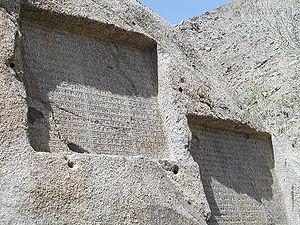
Les Mèdes étaient un ancien peuple iranien qui vivait dans une région du nord-ouest de l'Iran. Aux alentours de 1100 à 1000 av. J.-C., ils occupaient la région montagneuse du nord-ouest de l'Iran et la région nord-est et orientale de la Mésopotamie située dans la région de Hamadan. On pense que leur émergence en Iran s'est produite entre 800 av. J.-C. et 700 av. J.-C. Au VIIᵉ siècle av. J.-C., tout l'ouest de l'Iran et certains autres territoires étaient sous domination mède, mais leur extension géographique précise reste inconnue.